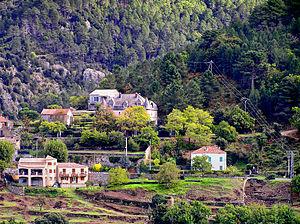
Muracciole - Le château
Muracciole est une commune française située dans la circonscription départementale de la Haute-Corse et le territoire de la collectivité de Corse. Elle appartient à l'ancienne piève de Rogna.